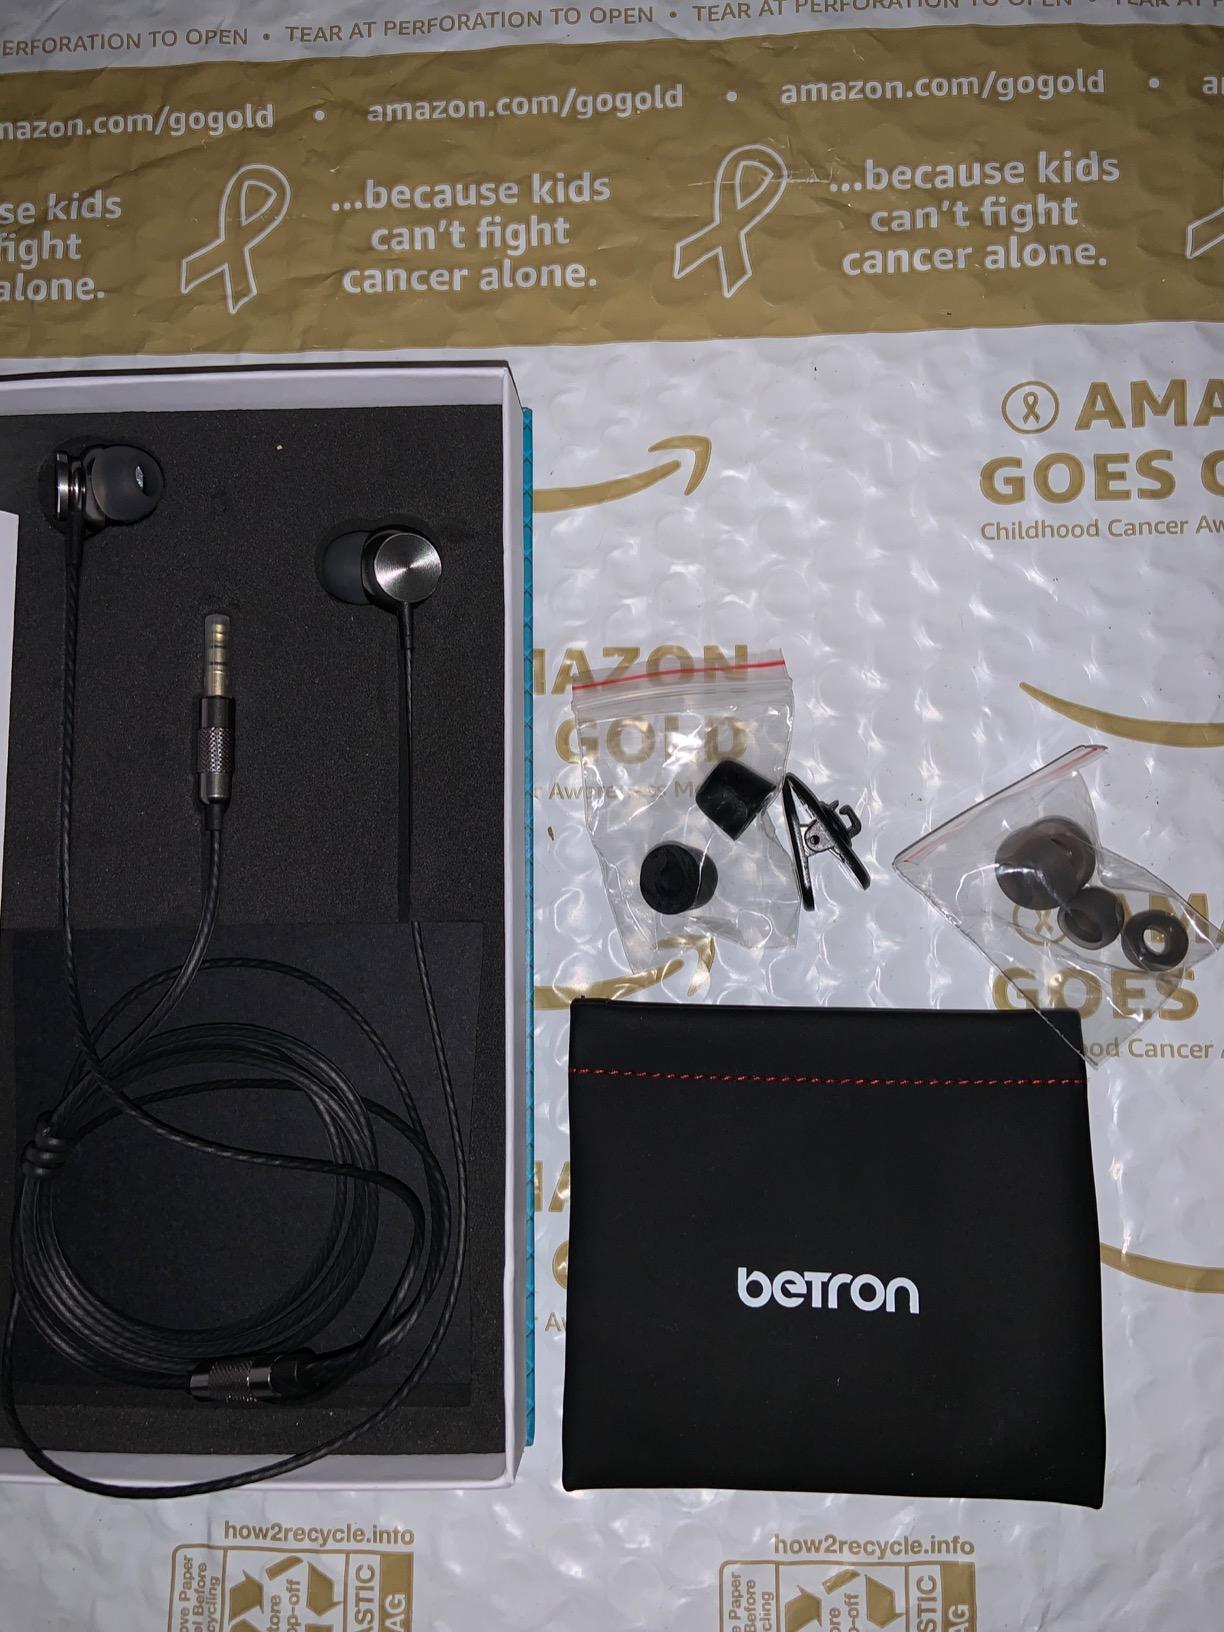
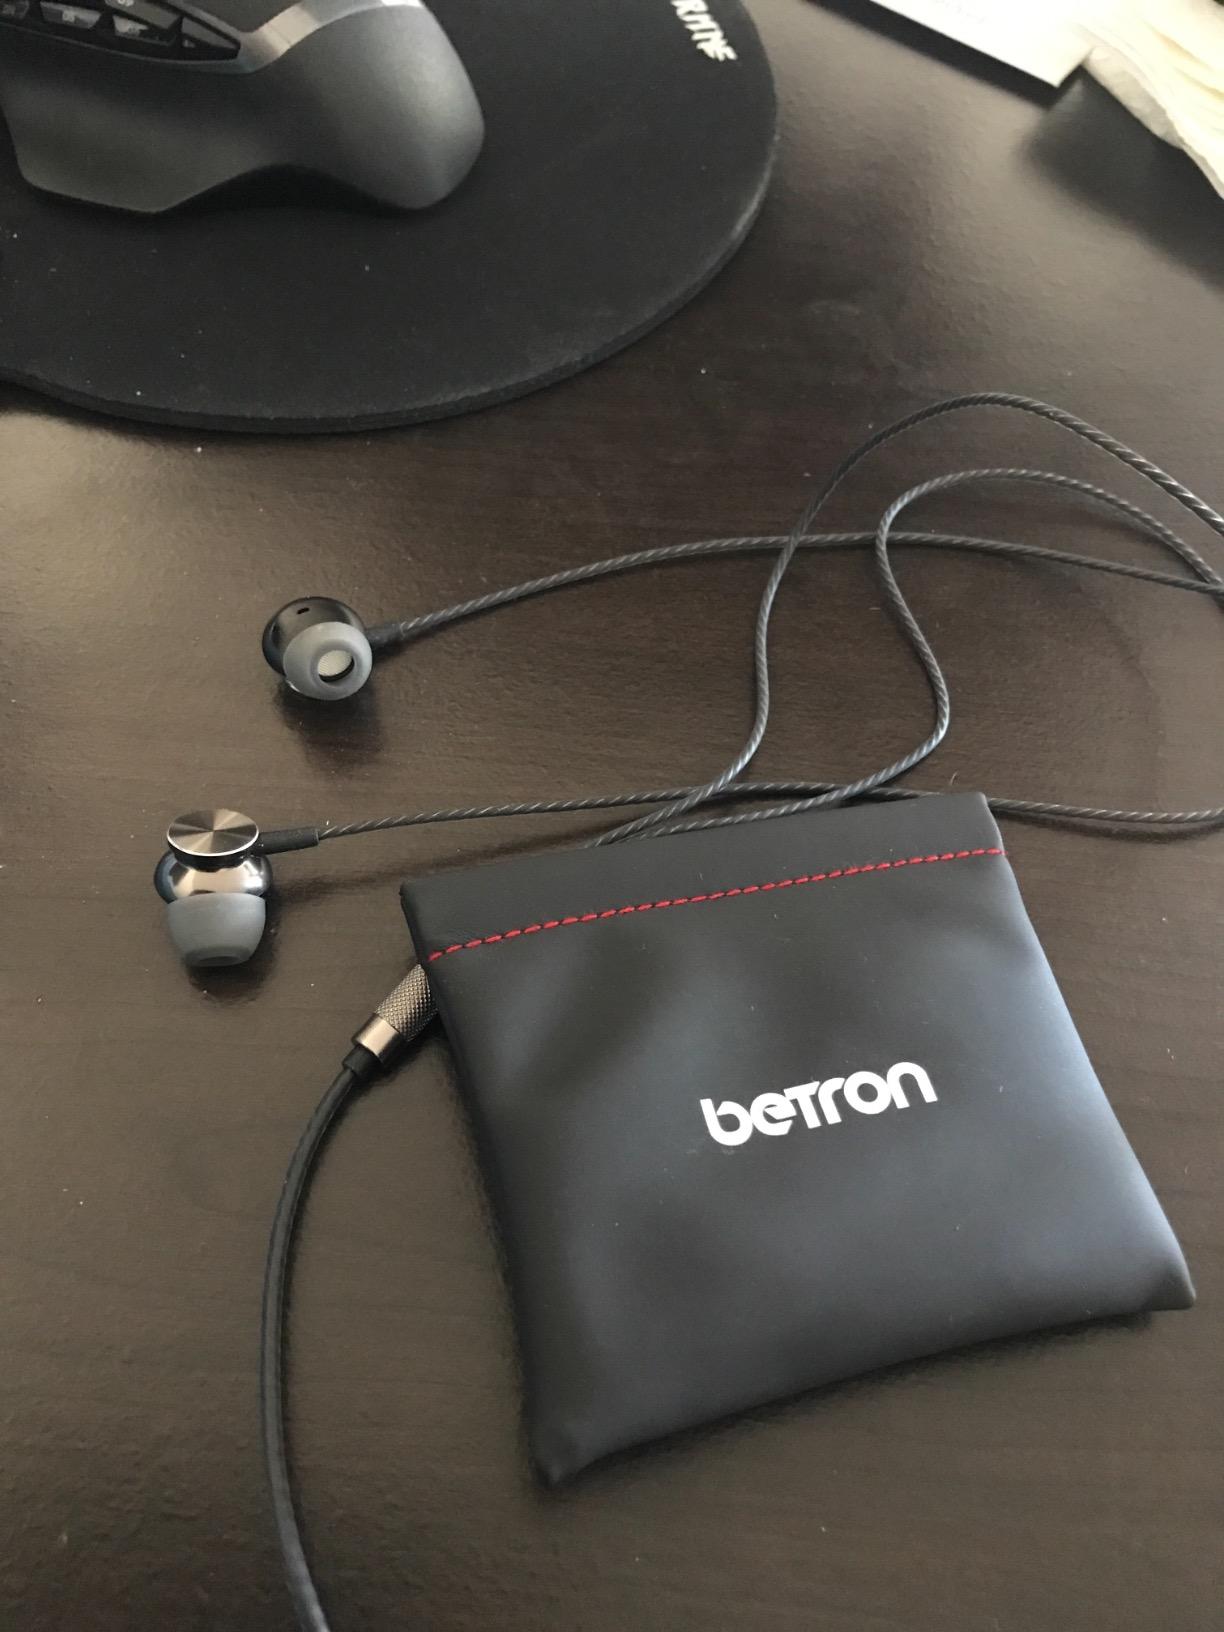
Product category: headphones
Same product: yes